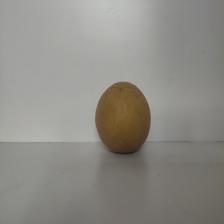
Size: Large